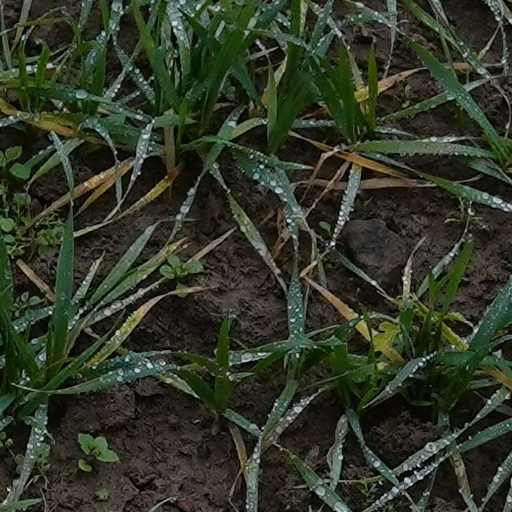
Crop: wheat